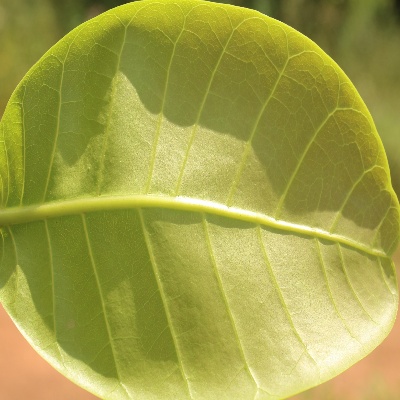
Crop: Cashew
Condition: healthy